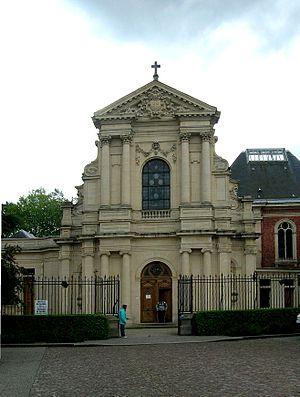
Le carmel de Lisieux est un carmel fondé en 1838 par l'abbé Pierre Sauvage dans la ville de Lisieux, en France. C'est dans ce monastère que sœur Thérèse de l’Enfant-Jésus et de la Sainte-Face, canonisée en 1925 sous le nom de sainte Thérèse de Lisieux effectua sa vie religieuse, de 1888 à sa mort, en 1897. Aujourd'hui, il continue à abriter une communauté de Carmélites.